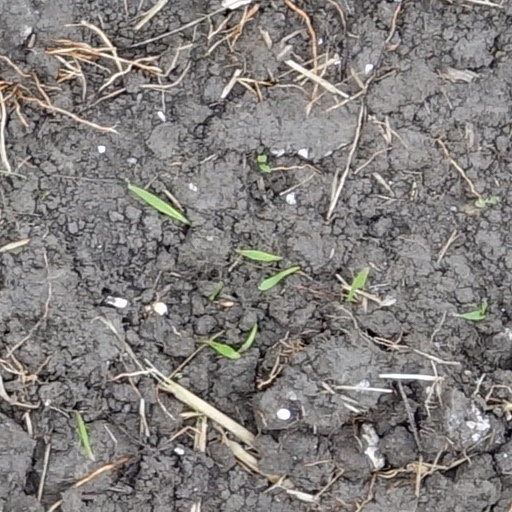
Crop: wheat